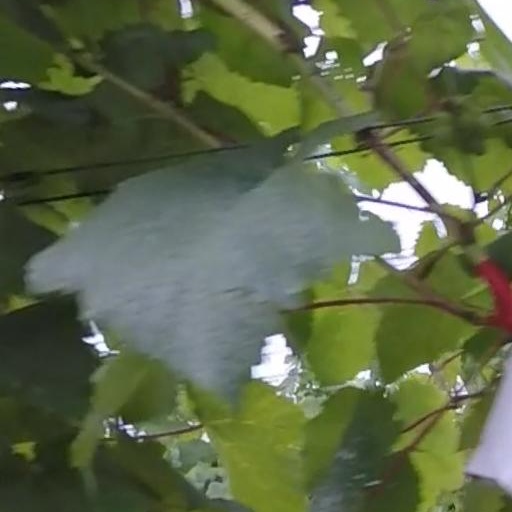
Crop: grape